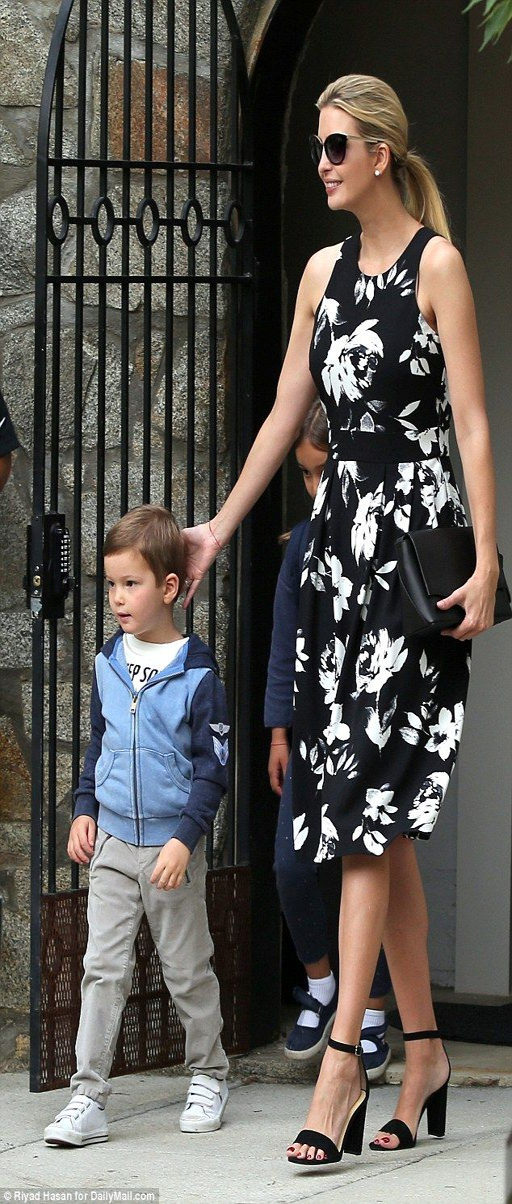
celebrity had a smile on her face as she took her eldest children to school .